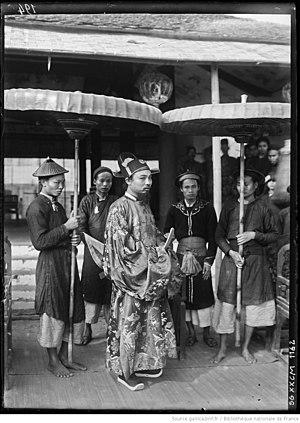
Tonkin. Nam-Dinh. Concours triennal, un examinateur